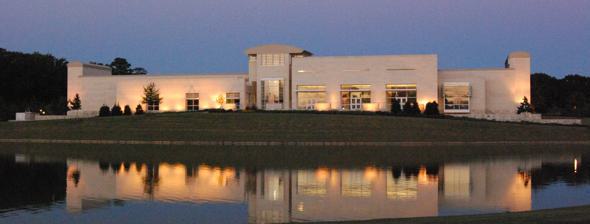
Building: Jule Collins Smith Museum of Fine Art
Country: United States of America
Year built: 2003
Art museum in Auburn, Alabama Jule Collins Smith Museum of Fine Art Established 2003 Location Auburn University 901 South College Street Auburn, Alabama Type Art museum Director Cindi Malinick Website jcsm .auburn .edu The Jule Museum at Auburn University is an accredited art museum on the campus of Auburn University in Auburn, Alabama . The museum is named after Jule Collins Smith, the wife of Albert Smith, who graduated from Auburn University in 1947. Smith donated funds to Auburn University in support of the construction of an art museum as a gift to his wife, in honor of their 50th wedding anniversary. The museum is both an academic museum and open to all visitors with free admission. In spring of 2013, the American Alliance of Museums (AAM) recognized the museum as an accredited museum. In 2022, the AAM awarded the museum re-accreditation. The museum participates in the North American Reciprocal Museums program, the Southeastern Reciprocal Membership program, and the Museum Travel Alliance. The museum holds memberships in the American Alliance of Museums, the Southeastern Museums Conference, the Association of Art Museum Directors. Permanent collection The Jule Collins Smith Museum of Fine Art, seen at night from the north The museum's permanent collection focuses mainly on 19th and 20th century American and European Art. The museum includes works by Romare Bearden , Ralston Crawford , Arthur Dove , Georgia O'Keeffe , Yasuo Kuniyoshi , Jacob Lawrence , John Marin , and Ben Shahn within its Advancing American Art collection. Within the museum's Louise Hauss and David Brent Miller Audubon Collection are prints by naturalist John James Audubon . In addition, the museum contains the Bill L. Harbert Collection of European Art, which features works by Marc Chagall , Salvador Dalí , Henri Matisse , Joan Miró , Pablo Picasso , and Pierre-Auguste Renoir . References